Pablo Lucio Vasquez

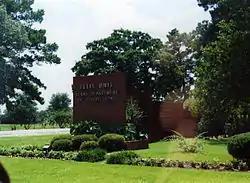
The Ellis Unit housed the State of Texas death row for men until mid-1999.

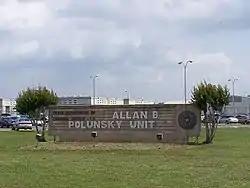
Allan B. Polunsky Unit houses the State of Texas death row for men.

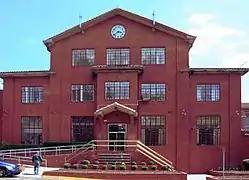
Huntsville Unit, where Vasquez was put to death

Pablo Lucio Vasquez (August 11, 1977 April 6, 2016) was an American man convicted of the murder of a 12-year-old boy and executed in the U.S. state of Texas. The murder occurred in Donna, Texas, in the state's Rio Grande Valley region.